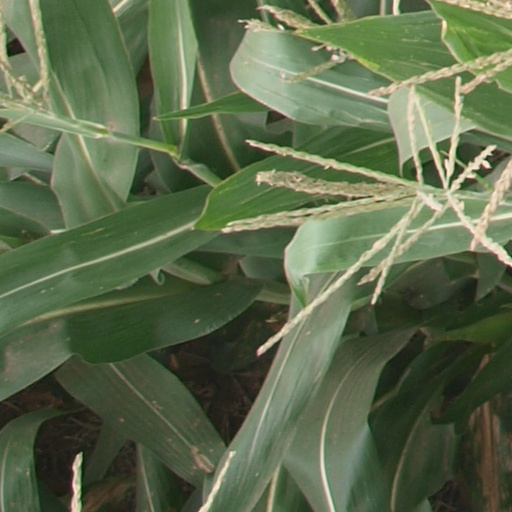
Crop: maize; corn